Haram Municipality

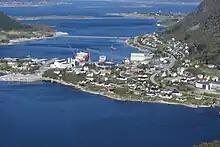
View of the village of Søvik

The parish of "Harham" (later spelled "Haram") was established as a municipality on 1 January 1838 (see formannskapsdistrikt law). On 1 January 1890, Haram Municipality was divided into two: the western island district (population: 794) became the new Roald Municipality and the eastern district (population: 1,956) remained as Haram Municipality.